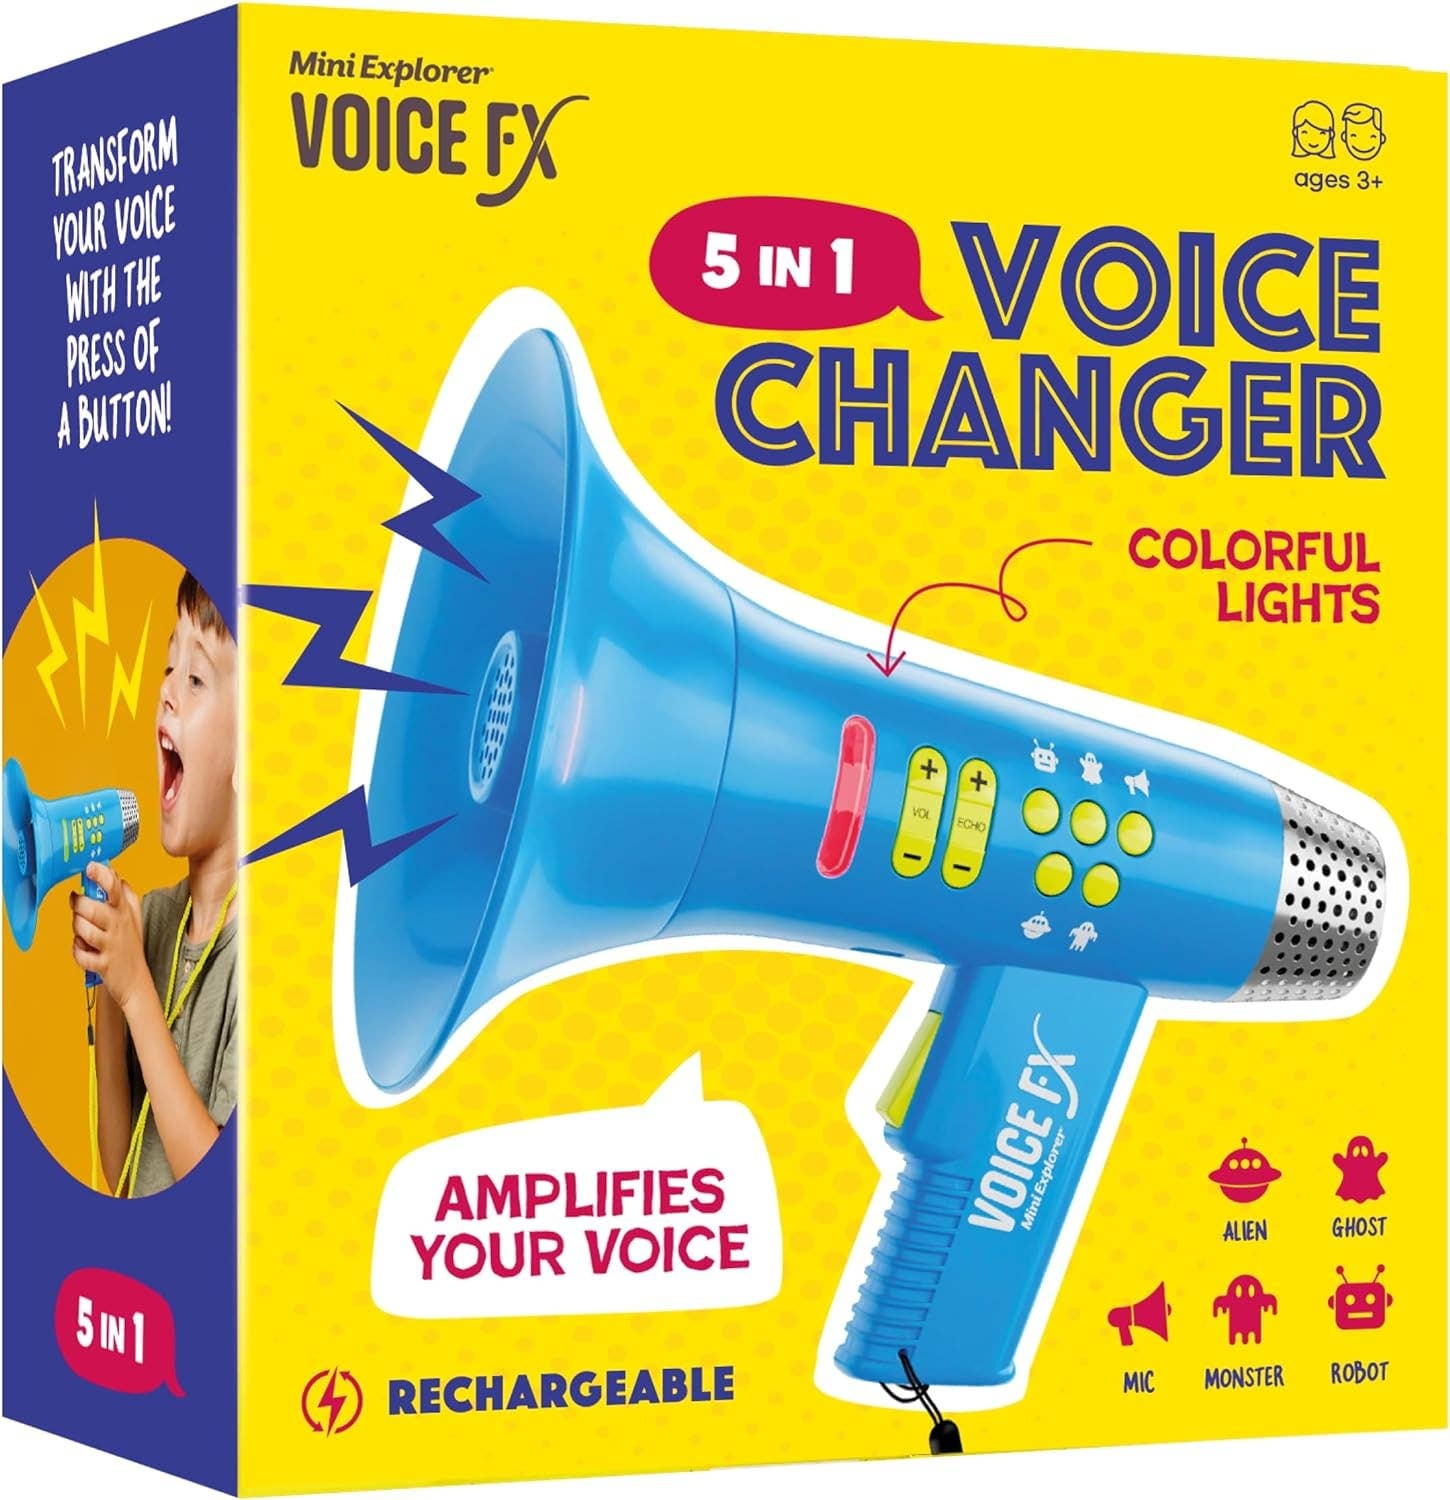
Voice Changer for Kids
Voice Magic: Transform your voice with 4 thrilling voice-changing modes – Alien, Ghost, Monster, and Robot. Plus, a standard 'Mic' mode for regular amplification. Unleash endless fun and creativity! Charge & Play: Say goodbye to the hassle of buying batteries! With the VoiceFX, simply plug in and recharge using the included USB cable for endless hours of fun. Volume & Echo Control: Customize your sound experience! With adjustable volume and echo controls, you have the power to fine-tune your voice to perfection. Loud & Clear: Not only does it change your voice, but it also amplifies it! Perfect for playful announcements, little performances, or just being the life of the party. Glow & Show: Speak and watch as vibrant, colorful lights light up, adding an extra layer of excitement to your voice-changing adventure. Handy & Hangable: A convenient strap makes it easy for kids to carry around, whether around the neck or in hand. Ready to go whenever inspiration strikes!
Brand: Dan&Darci
Category: Toys & Games > Toys > Musical Toys > Microphones